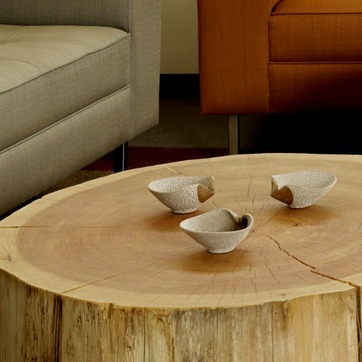
Material: ceramic